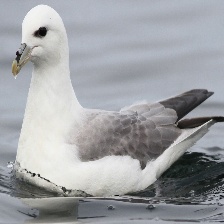
Species: NORTHERN FULMAR
Scientific name: FULMARUS GLACIALIS